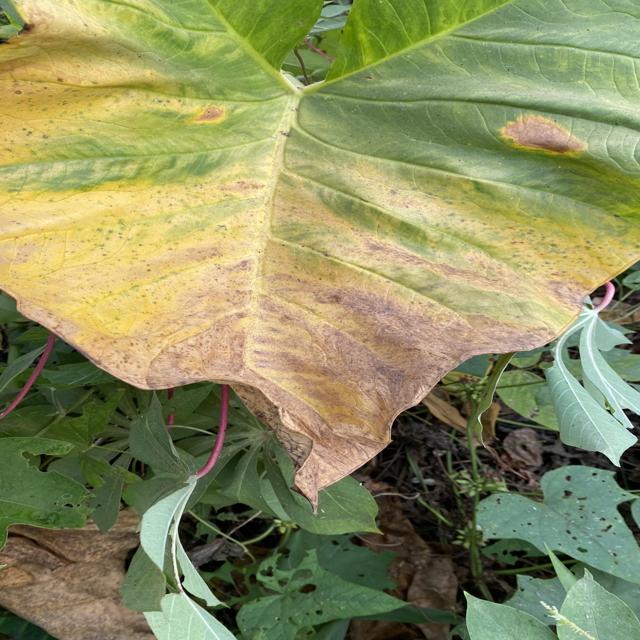
Label: Late_Blight